Graphene nanoribbon

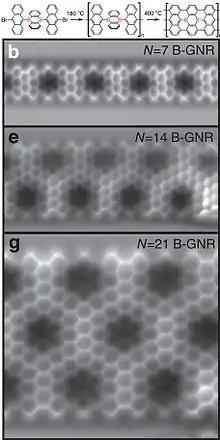
Atomic Force Microscopy (AFM) images of graphene nanoribbons having periodic width and boron doping pattern. The polymerization reaction used for their synthesis is shown on top.

Graphene nanoribbons (GNRs, also called nano-graphene ribbons or nano-graphite ribbons) are strips of graphene with width less than 100 nm. Graphene ribbons were introduced as a theoretical model by Mitsutaka Fujita and coauthors to examine the edge and nanoscale size effect in graphene. Some earlier studies of graphitic ribbons within the area of conductive polymers in the field of synthetic metals include works by Kazuyoshi Tanaka, Tokio Yamabe and co-authors, Steven Kivelson and Douglas J. Klein. While Tanaka, Yamabe and Kivelson studied so-called zigzag and armchair edges of graphite, Klein introduced a different edge geometry that is frequently referred to as a bearded edge.